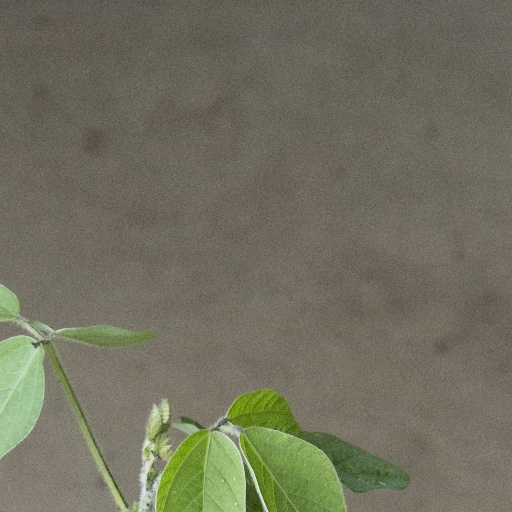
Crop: soybean